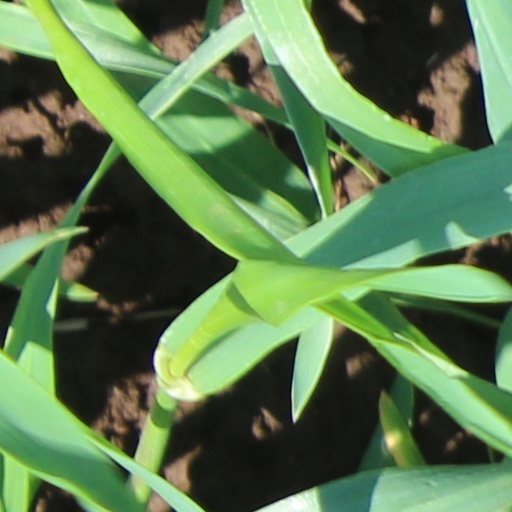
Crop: wheat